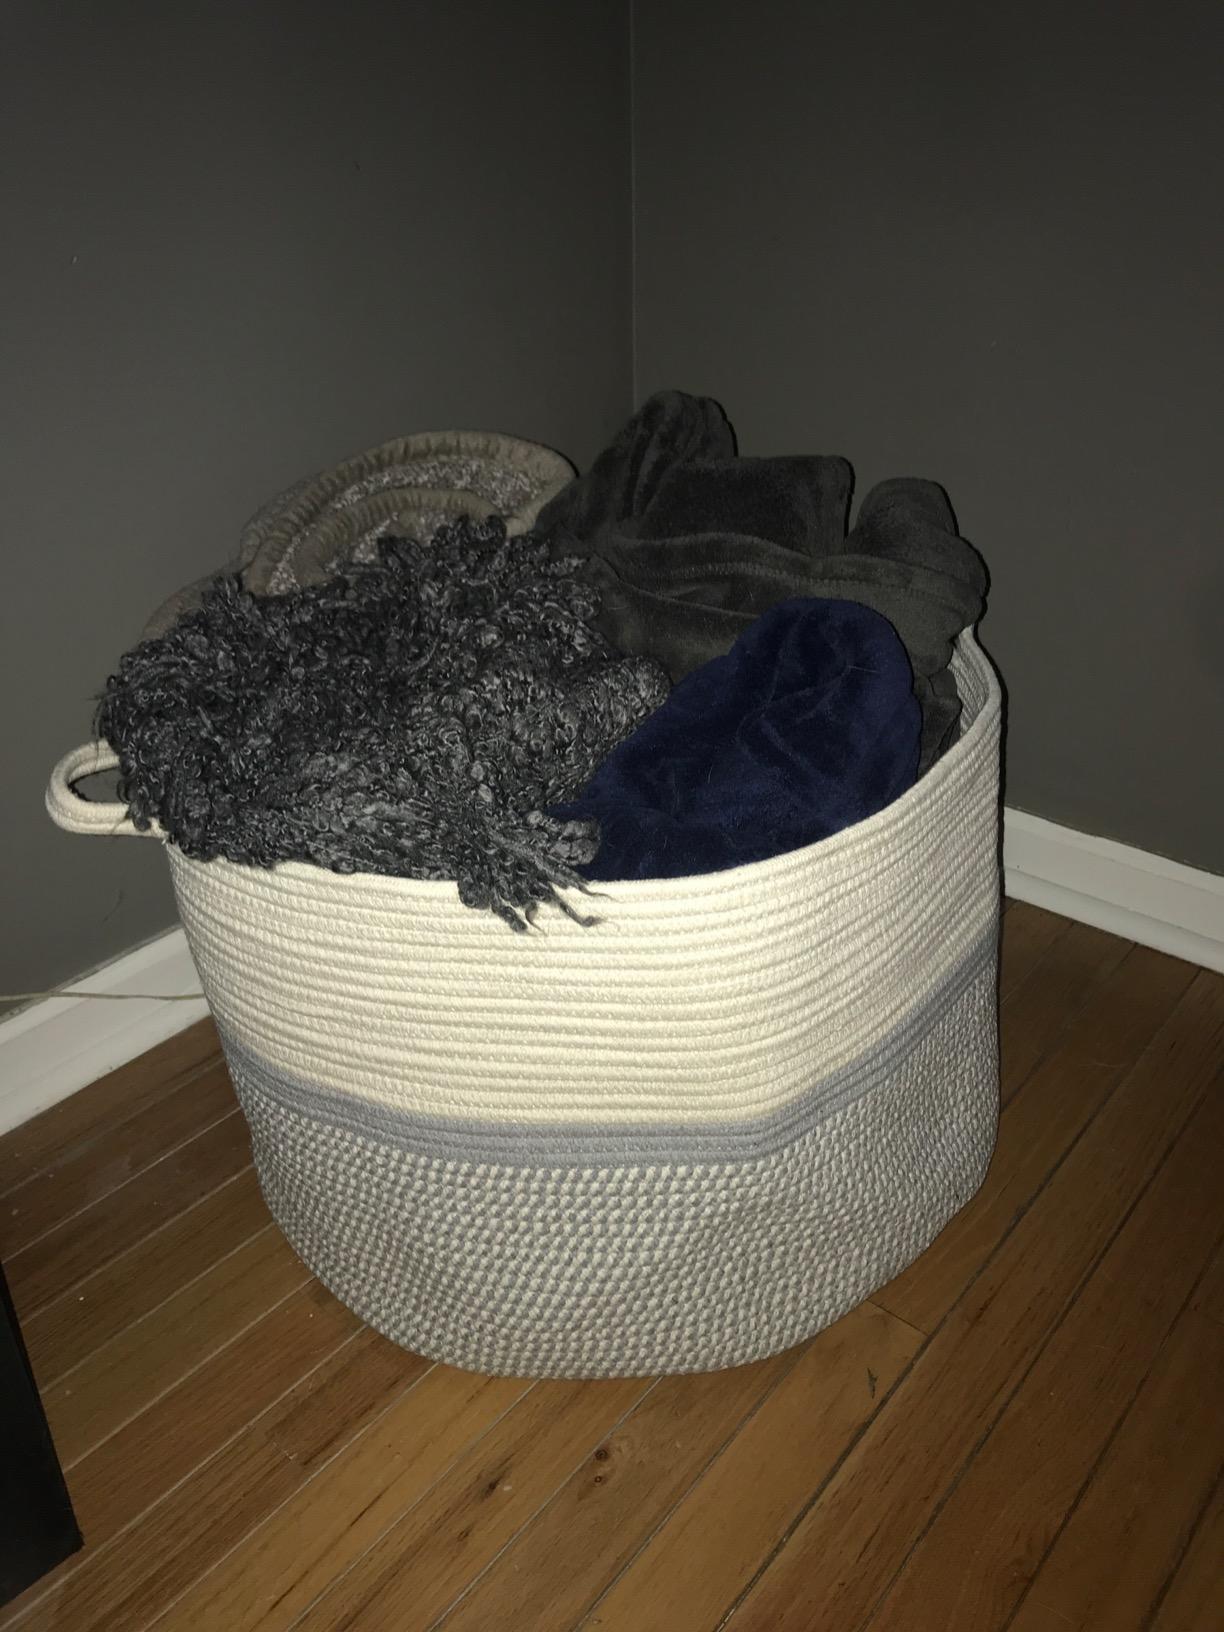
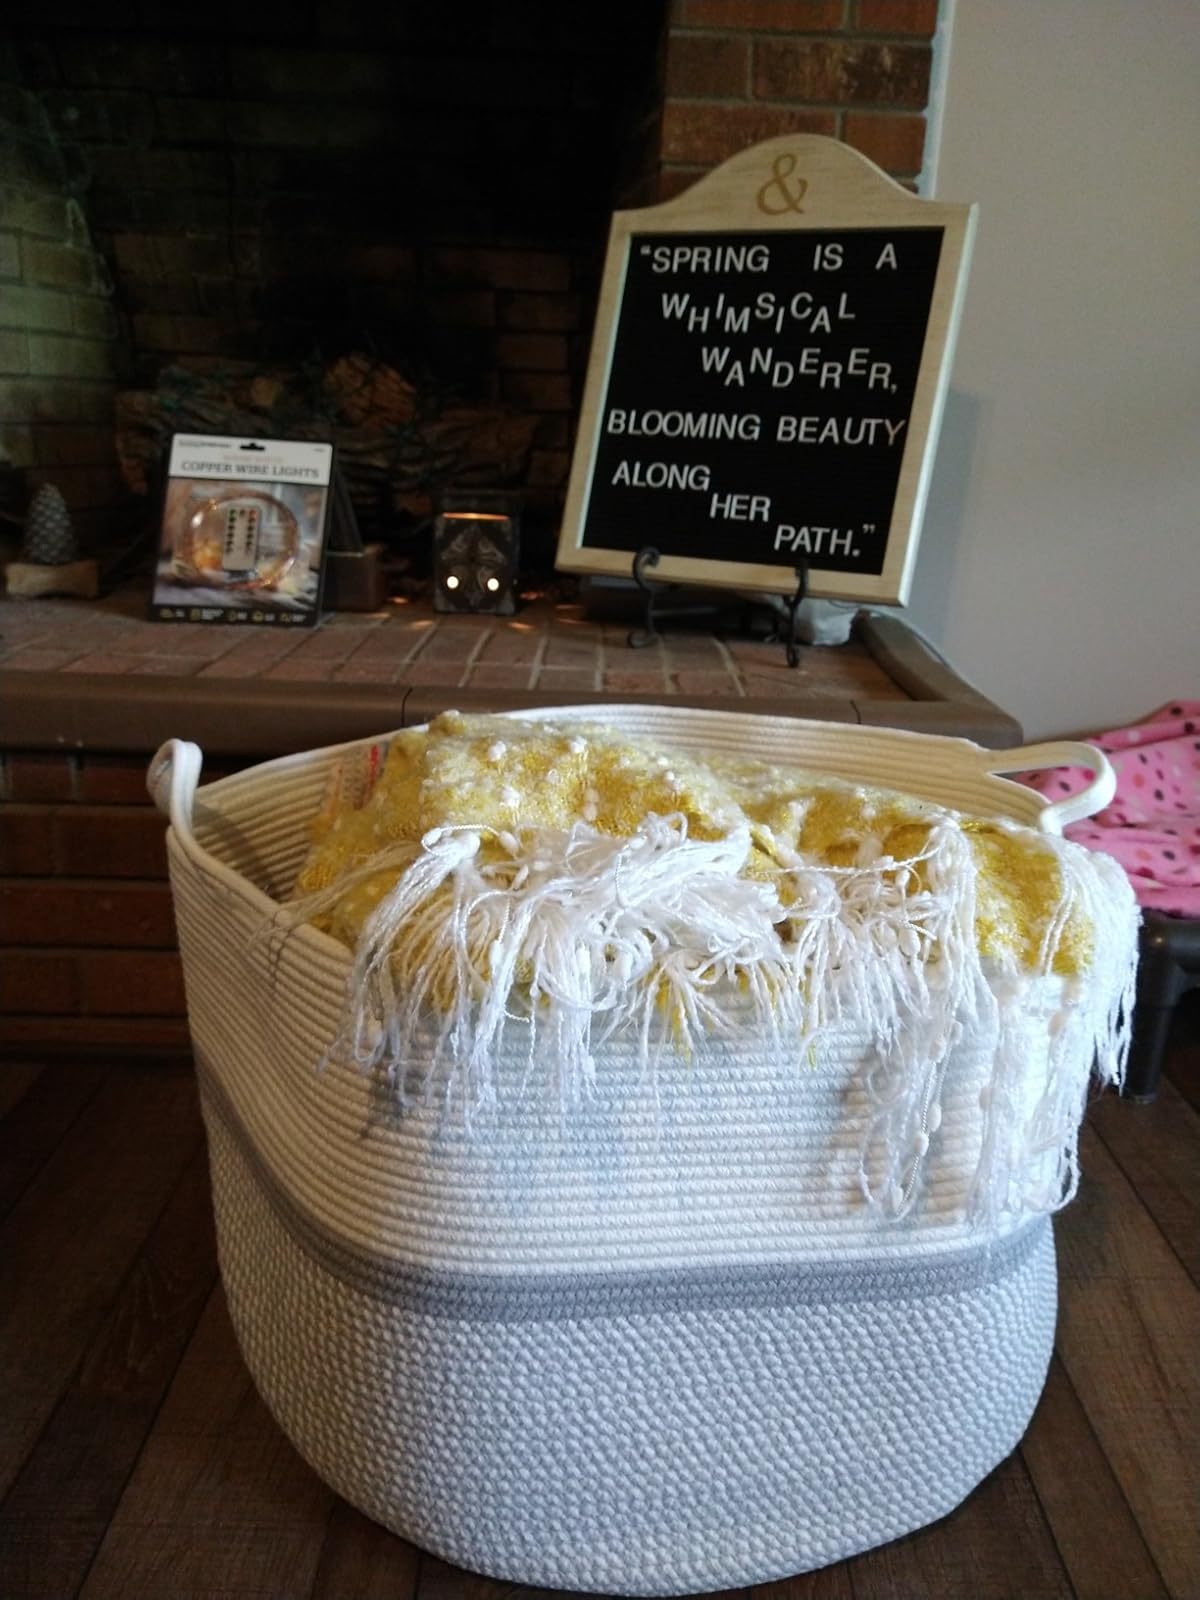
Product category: items_hamper
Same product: yes